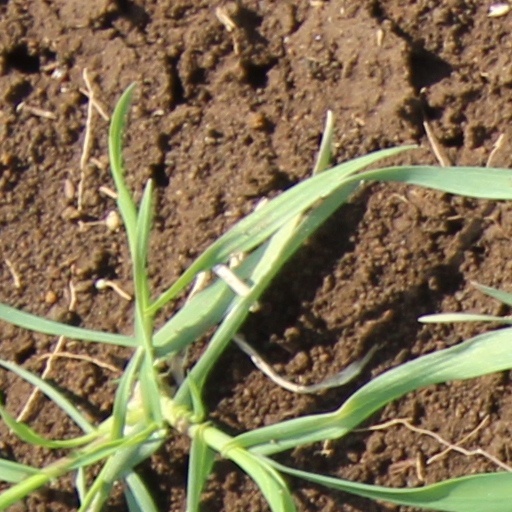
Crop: wheat